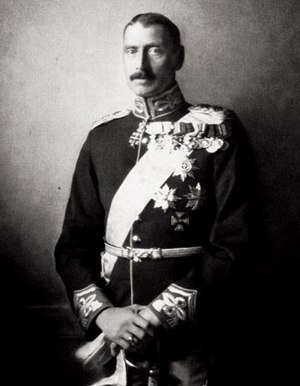
Danmarks historie (1901-1945) / Påskekrisen
Christian 10., fotograferet engang i 1920'erne.
Danmarks historie (1901-1945) betød et farvel til selvforsyningsøkonomi og en begyndende overgang til eksportproduktion. Andelsbevægelsen vandt stærkt frem i form af andelsmejerier og -slagterier. I byerne fortsatte industrialiseringen støttet af hovedaftalen indgået i 1899 mellem De samvirkende fagforbund og Dansk Arbejdsgiver- og Mesterforening. Jernbaner og havne blev anlagt og udvidet. Med indførelsen af dampdrevne maskiner og senere med elektrificeringen blev det muligt at massefremstille daglige fornødenheder. Industrialiseringen blev styrket af, at mekaniseringen i landbruget og en forbedret sundhedstilstand skabte et befolkningsoverskud, hvoraf nogle emigrerede, mens de fleste søgte ind til byerne. Her gav en hastig og omfattende udbygning af byernes boligmasse tag over hovedet for de mange nye kernefamilier i arbejderkvartererne.